Institute of Chemistry Ceylon

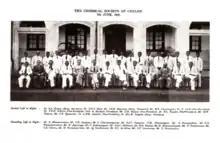
The group photograph of the members who were present at the first meeting

The first Meeting of the Ceylon Chemical Society was held on 7 June 1941, when members were elected as office bearers of the Society. Prof. A. Kandiah was elected as the President and Dr. A. A. Hoover and Dr. M. L. M. Salgado as Honorary Secretaries. Five members were elected as Vice Presidents namely, Dr. R. Child, Dr. A. W. R. Joachim, Dr. E. L. Fonseka, Mr. D. H. Balfour and Mr. T. E. H. O'Brien.